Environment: real
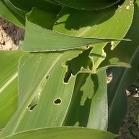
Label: fall_armyworm